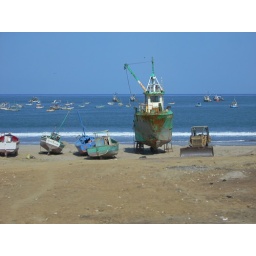
An old ship surrounded by few boats and a bulldozer in Mancora, a popular beach in the north of Peru